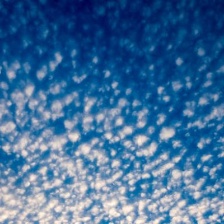
Cloud type: Altocumulus